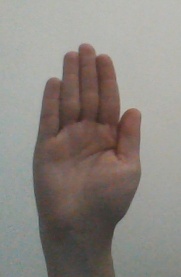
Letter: seen